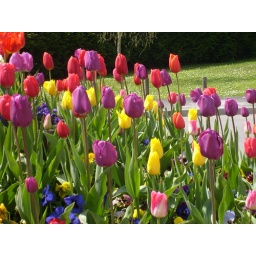
the almost black tulips in the middle of four roads